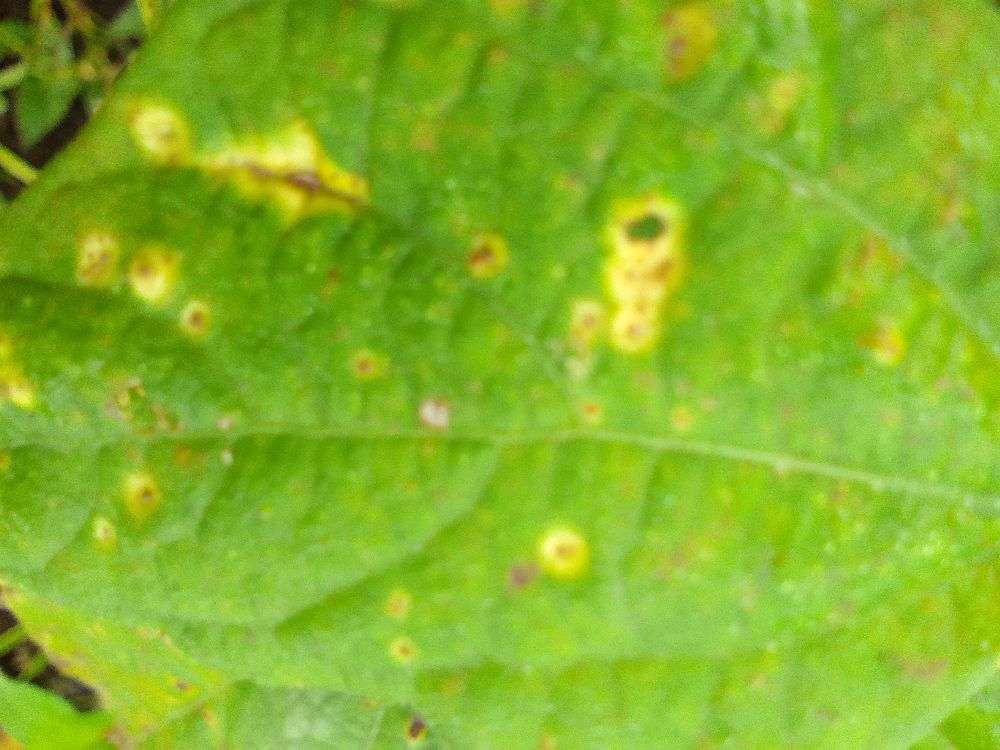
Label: rust